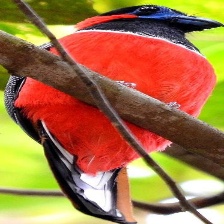
Species: RED NAPED TROGON
Scientific name: HARPACTES KASUMBA